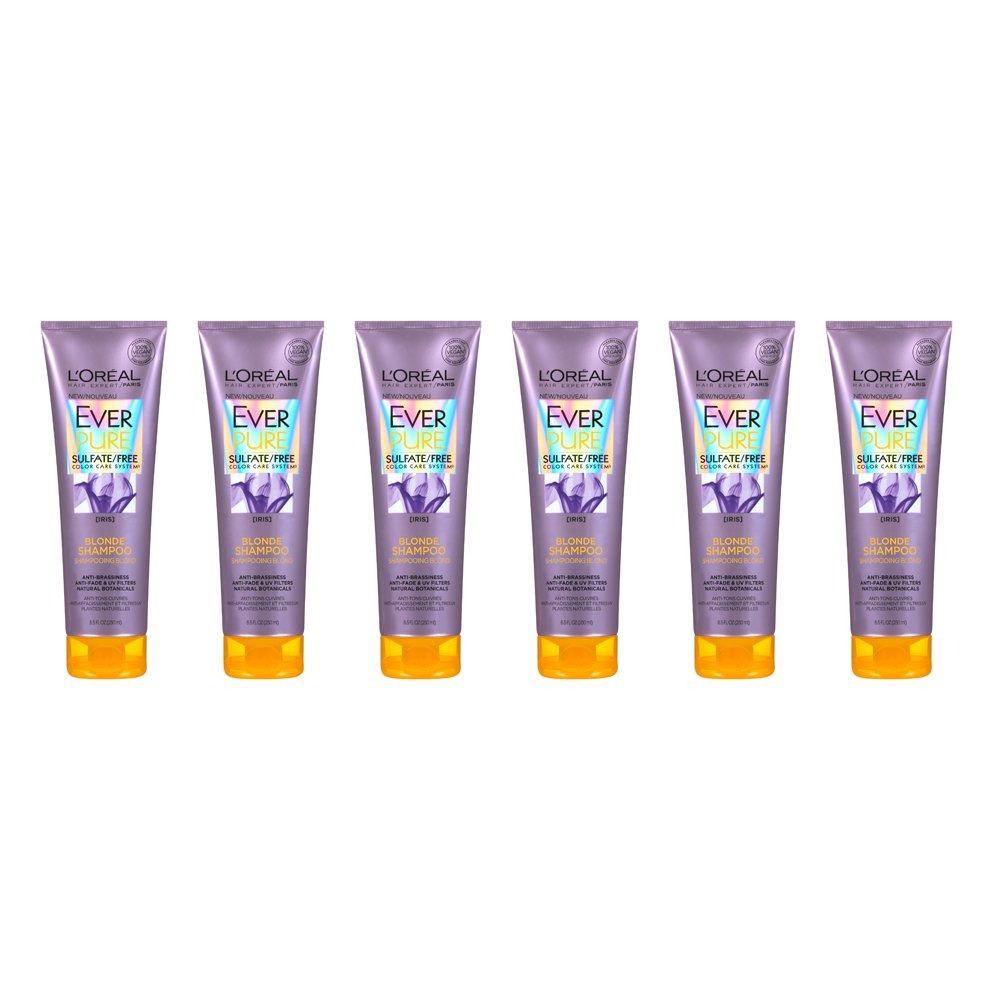
Item Name: L'Oréal Paris EverPure Blonde Shampoo, 6 Count
Bullet Point 1: Neutralizes brassiness in just 1 use.*
Bullet Point 2: Restores hydration.
Bullet Point 3: For fresh, pure, long-lasting blonde.
Value: 6.0
Unit: count

Price: 8.98